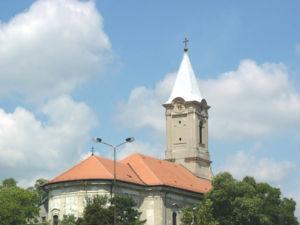
L'église de la Sainte-Trinité de Čoka est une église catholique romaine située à Čoka, en Serbie, dans la province de Voïvodine, dans le district du Banat septentrional. Elle figure sur la liste des monuments culturels d'importance exceptionnelle de la République de Serbie.
Čoka est une ville et une municipalité de Serbie situées dans la province autonome de Voïvodine. Elles font partie du district du Banat septentrional. Au recensement de 2011, la ville comptait 4 019 habitants et la municipalité dont elle est le centre 11 388.
Potisje est une région de Serbie. Elle est située dans la province de Voïvodine.